Greater Manchester

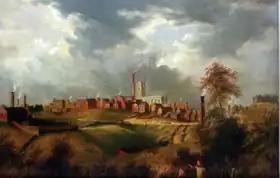
Oldham, painted during the Industrial Revolution by J. H. Carse. Many towns in Greater Manchester were built around the mills.

The Greater Manchester Combined Authority (GMCA) is the top-tier administrative body for the local governance of Greater Manchester. It was established on 1 April 2011 as a pilot combined authority, unique to local government in the United Kingdom. Upon formation, it consisted of ten indirectly elected members, each a directly elected councillor from one of the ten metropolitan boroughs that comprise Greater Manchester. The authority derives most of its powers from the Local Government Act 2000 and Local Democracy, Economic Development and Construction Act 2009, and replaced a range of single-purpose joint boards and quangos in 2011, to provide a formal administrative authority for Greater Manchester with powers over public transport, skills, housing, regeneration, waste management, carbon neutrality and planning permission. Functional executive bodies, such as Transport for Greater Manchester, are responsible for delivery of services in these areas. On 3 November 2014, the "Devolution to the Greater Manchester Combined Authority agreement" was signed to pass further powers and responsibilities, as well as the establishment of an elected Mayor of Greater Manchester. From April 2016, Greater Manchester became the first area of England to "get full control of its health spending" with a devolution deal which unites the region's health and social care systems under one budget under the control of local leaders, including Greater Manchester's new directly elected mayor. On 4 May 2017, Labour politician Andy Burnham was elected as the inaugural mayor, joining the GMCA as its eleventh member and serving as its leader.